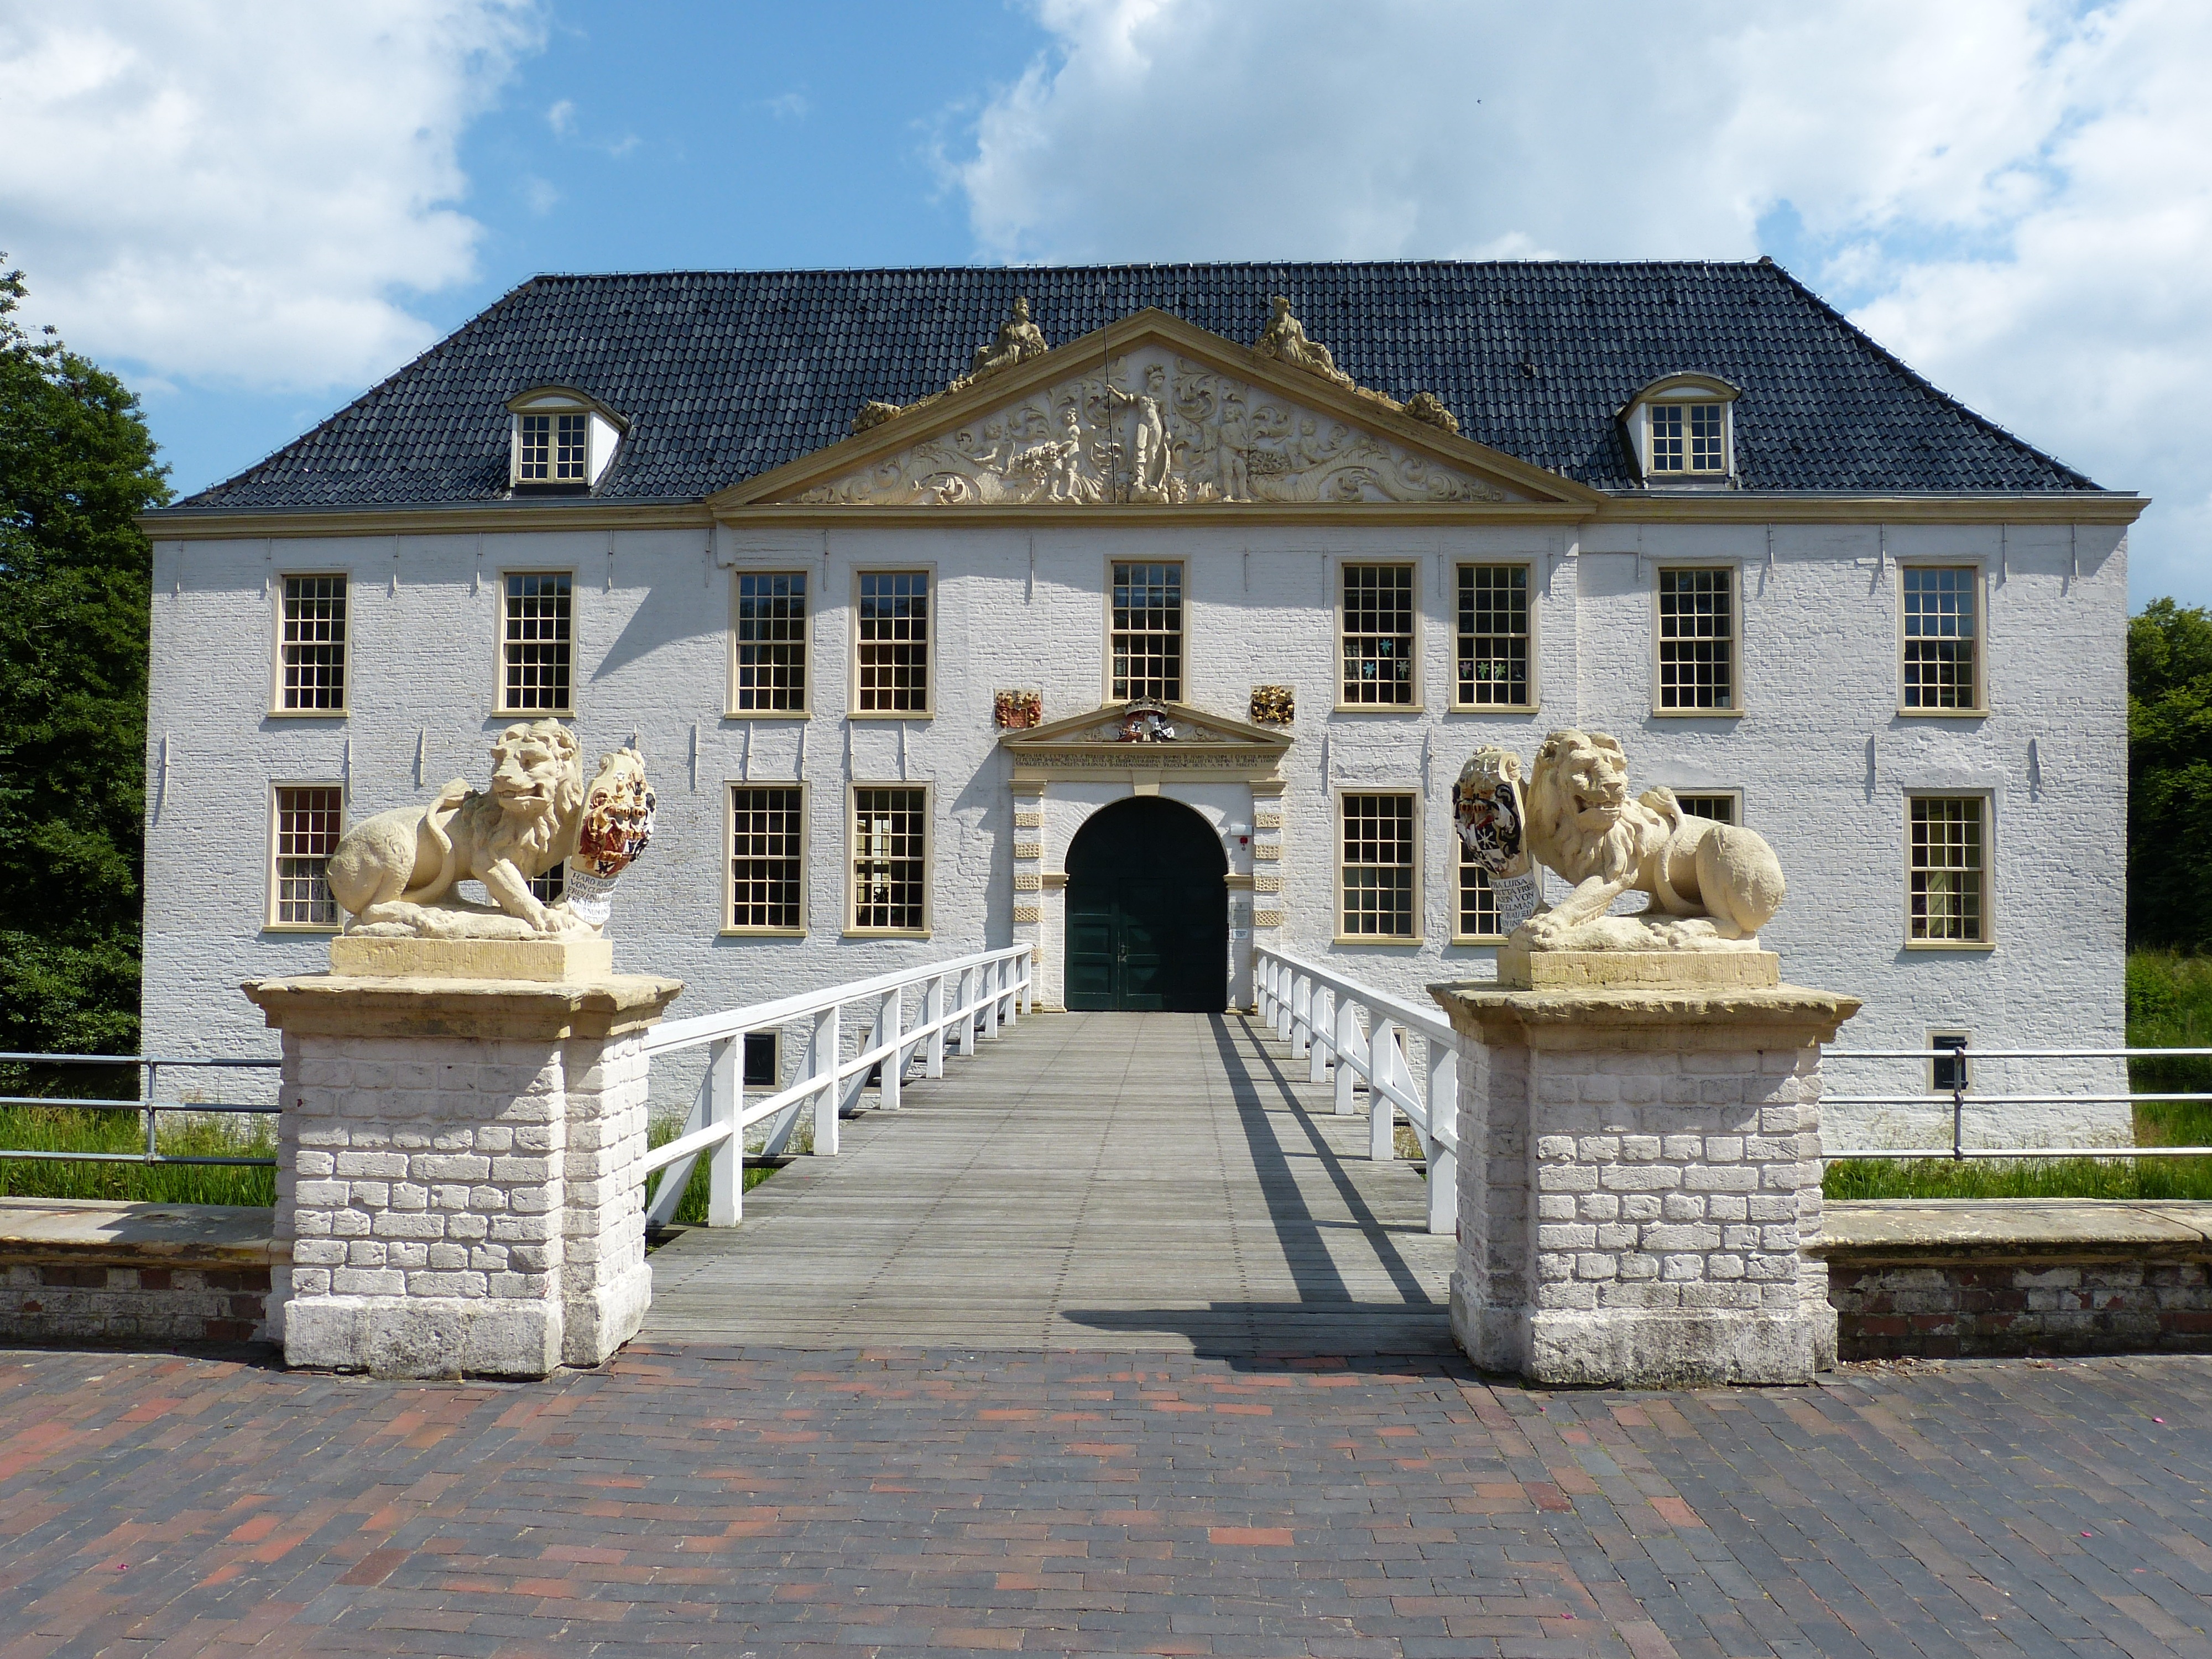
architecture, wood, bridge, villa, mansion, house, window, roof, building, chateau, home, cottage, castle, facade, property, lion, places of interest, figure, farmhouse, estate, relief, historically, portal, manor house, moated castle, norddeich, outdoor structure, dornum